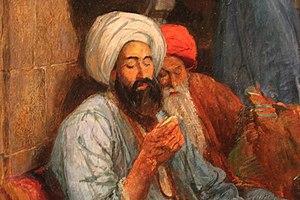
La Rue et la mosquée El Ghouri au Caire est une œuvre du peintre anglais orientaliste John Frederick Lewis, réalisée vers 1876, en dépôt au Musée du Louvre depuis 2011.